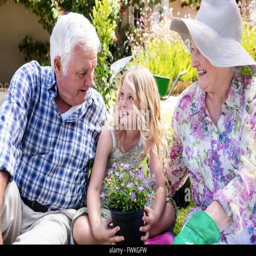
grandparents and granddaughter sitting in the garden